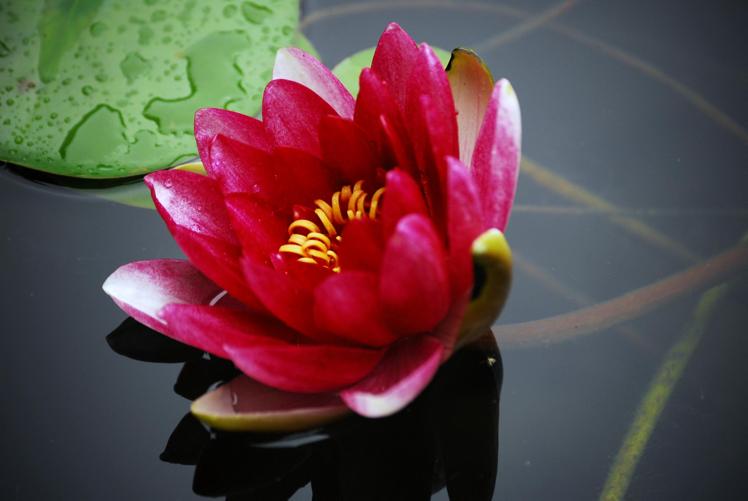
Label: water lily